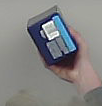
Product: barilla_lasagne